Morrissey

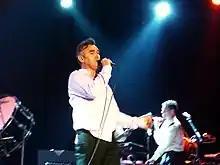
Morrissey Live at SXSW Austin in March 2006

Morrissey released an 11-track album "I Am Not a Dog on a Chain" in late March 2020. The lead single, "Bobby, Don't You Think They Know?" featuring Motown soul singer Thelma Houston, was also made available on streaming sites.